Call and response (music)

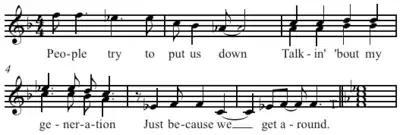
"My Generation" vocal melody with response.

The development of the classical orchestra in the late eighteenth and early nineteenth centuries exploited the dramatic potential of antiphonal exchanges between groups of instruments. An example can be found in the development section of the finale of Mozart’s Symphony No. 41: